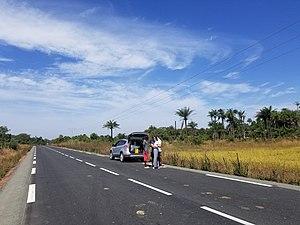
Le département d'Oussouye est l'un des 45 départements du Sénégal et l'un des 3 départements de la région de Ziguinchor. Il est situé en Basse-Casamance, sur la rive gauche de l'embouchure du fleuve Casamance.